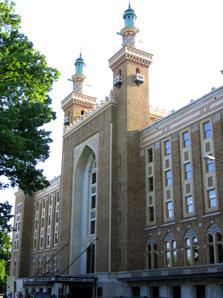
Building: Altria Theater
Country: United States of America
Year built: 1926
Theater in Richmond, Virginia, part of CenterStage complex Altria Theater Exterior of the venue (c.2003) Former names Acca Temple Shrine (1928-40) Mosque Theater (1940-95) Landmark Theater (1995-2014) Address 6 N Laurel St Richmond, VA 23220-4700 Location Virginia Commonwealth University Owner City of Richmond Capacity 3,565 Construction Broke ground February 7, 1926 Opened October 28, 1927 Rebuilt During 2013 and 2014 Construction cost $1.65 million ($28.4 million in 2023 dollars ) Architect Marcellus E. Wright Sr. Charles M. Robinson Charles Custer Robinson Website Venue Website The Mosque U.S. Historic district Contributing property Part of Monroe Park Historic District ( ID84003572 ) Designated CP July 05, 1984 The Altria Theater , sometimes referred to as "the Mosque," in Richmond , Virginia , United States is a theater at the southwest corner of Monroe Park on the campus of Virginia Commonwealth University , and is the largest venue of Richmond CenterStage 's performing arts complex. Formerly known as The Mosque and the Landmark Theater , the Altria Theater was originally built for Shriners of the Acca Temple Shrine . In 1940, the building was purchased by the City of Richmond, which converted much of its interior for municipal use. The Richmond Police Department occupied the theater's basement, where they opened up office space, classrooms, a gymnasium, and a shooting range for the police academy. An underground swimming pool was also maintained, initially for training purposes, until it was filled in with concrete during the 2014 renovation. Many are familiar with the basement of the Mosque as the location for VCU class registration, which occurred several times each year. The name of the theater was changed in 1995 from "The Mosque" to "Landmark Theater" following a year of restoration. After a $10 million renovation gift from the company, the theater was officially dubbed the Altria Theater in February 2014. It annually plays host to big-name musical and theatrical performers. The theater was designed in Moorish Revival style by Marcellus E. Wright Sr. in association with Charles M. Robinson and Charles Custer Robinson circa 1925. J. R. Ray, of the Richmond Tile and Mosaic Works, was responsible for the widely used ornamental tile, and J. Frank Jones, of the Rambusch Decorating Company , oversaw the interior decoration. The building officially opened in 1927, and was dedicated by the Shriners in 1928. Performers such as Elvis Presley , Jimi Hendrix , Bill Burr , Grateful Dead , Bruce Springsteen , Frank Sinatra , Roy Buchanan , B. B. King , Widespread Panic and The Supremes held shows at this venue. Notable Broadway performances such as Wicked , The Lion King , Les Miserables , and Cats have also been past visitors of The Altria Theater. Statistics Theater capacity: 3,565 seats Ballroom capacity: 1,100 persons Ballroom dimensions: 18,000 square feet (1,700 m 2 ) 2023 shooting Main article: 2023 Richmond shooting On June 6, 2023, a shooting occurred during the graduation ceremony for Huguenot High School. Richmond Public Schools canceled the graduation ceremony for Thomas Jefferson High School that evening following the shooting, and RPS was fully closed the following day. Two suspects were taken into custody. One suspect was arrested while a second was cleared and released. References